Rudolf Schilling

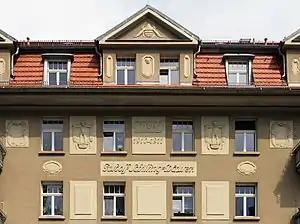
Facade decorations at the Rudolf Schilling houses on Holbeinstrasse in Dresden

Georg Rudolf Schilling (June 1, 1859 - December 19, 1933) was a German architect. He was associated with the Dresden architecture firm Schilling & Graebner.